Leonard Part 6

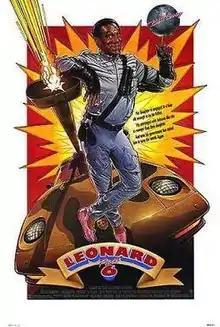
Theatrical release poster

Leonard Part 6 (also known as Leonard Part VI) is a 1987 American spy parody film. It was directed by Paul Weiland and starred Bill Cosby, who also produced the film and wrote its story. The film also starred Gloria Foster as the villain, and Joe Don Baker. The film was shot in the San Francisco Bay Area. It earned several Golden Raspberry Awards; Cosby himself denounced and disowned it in the press in the weeks leading up to its release.